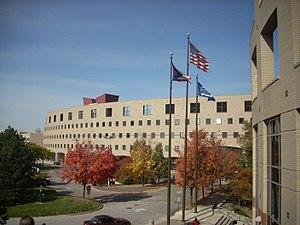
Les collèges communautaires sont, aux États-Unis, des établissements essentiellement publics d'études supérieures qui offrent des formations de cycle universitaire de deux ans. L'équivalent dans le système français serait un BTS et l'équivalent au Québec serait un DEC technique.